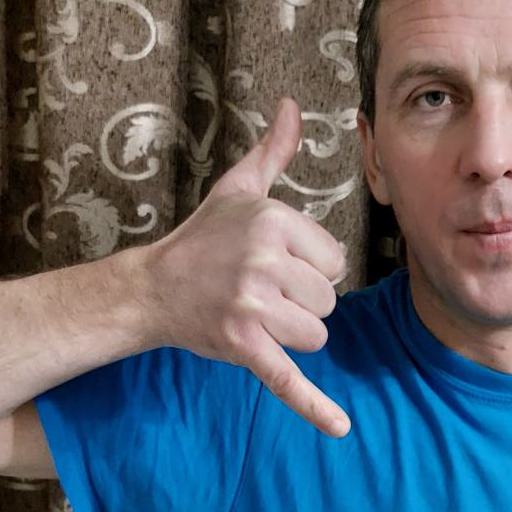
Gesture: call